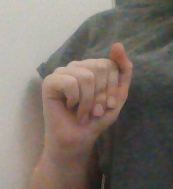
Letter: saad